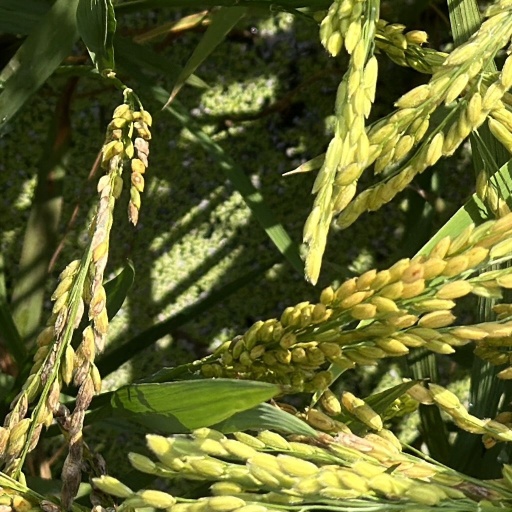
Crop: rice